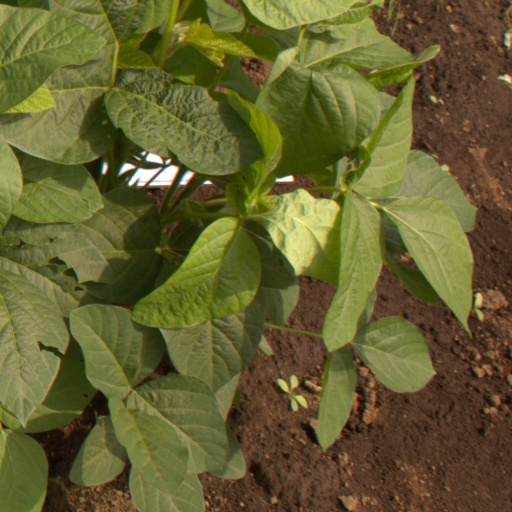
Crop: soybean